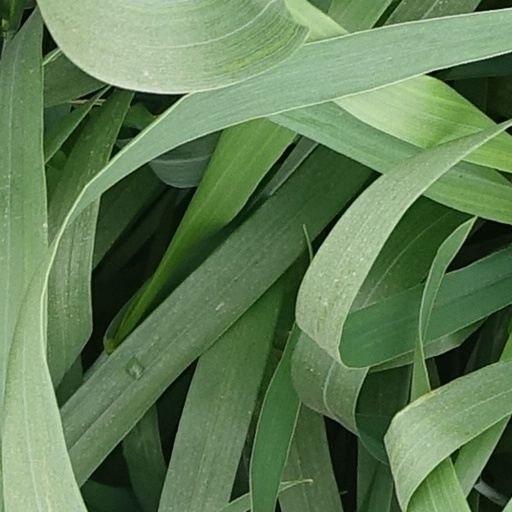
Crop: wheat